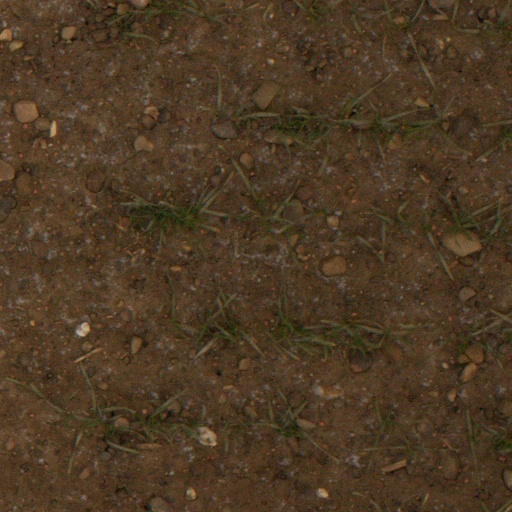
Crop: wheat